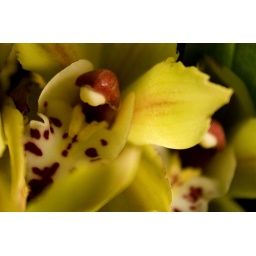
Little alien baby sitting up in bed